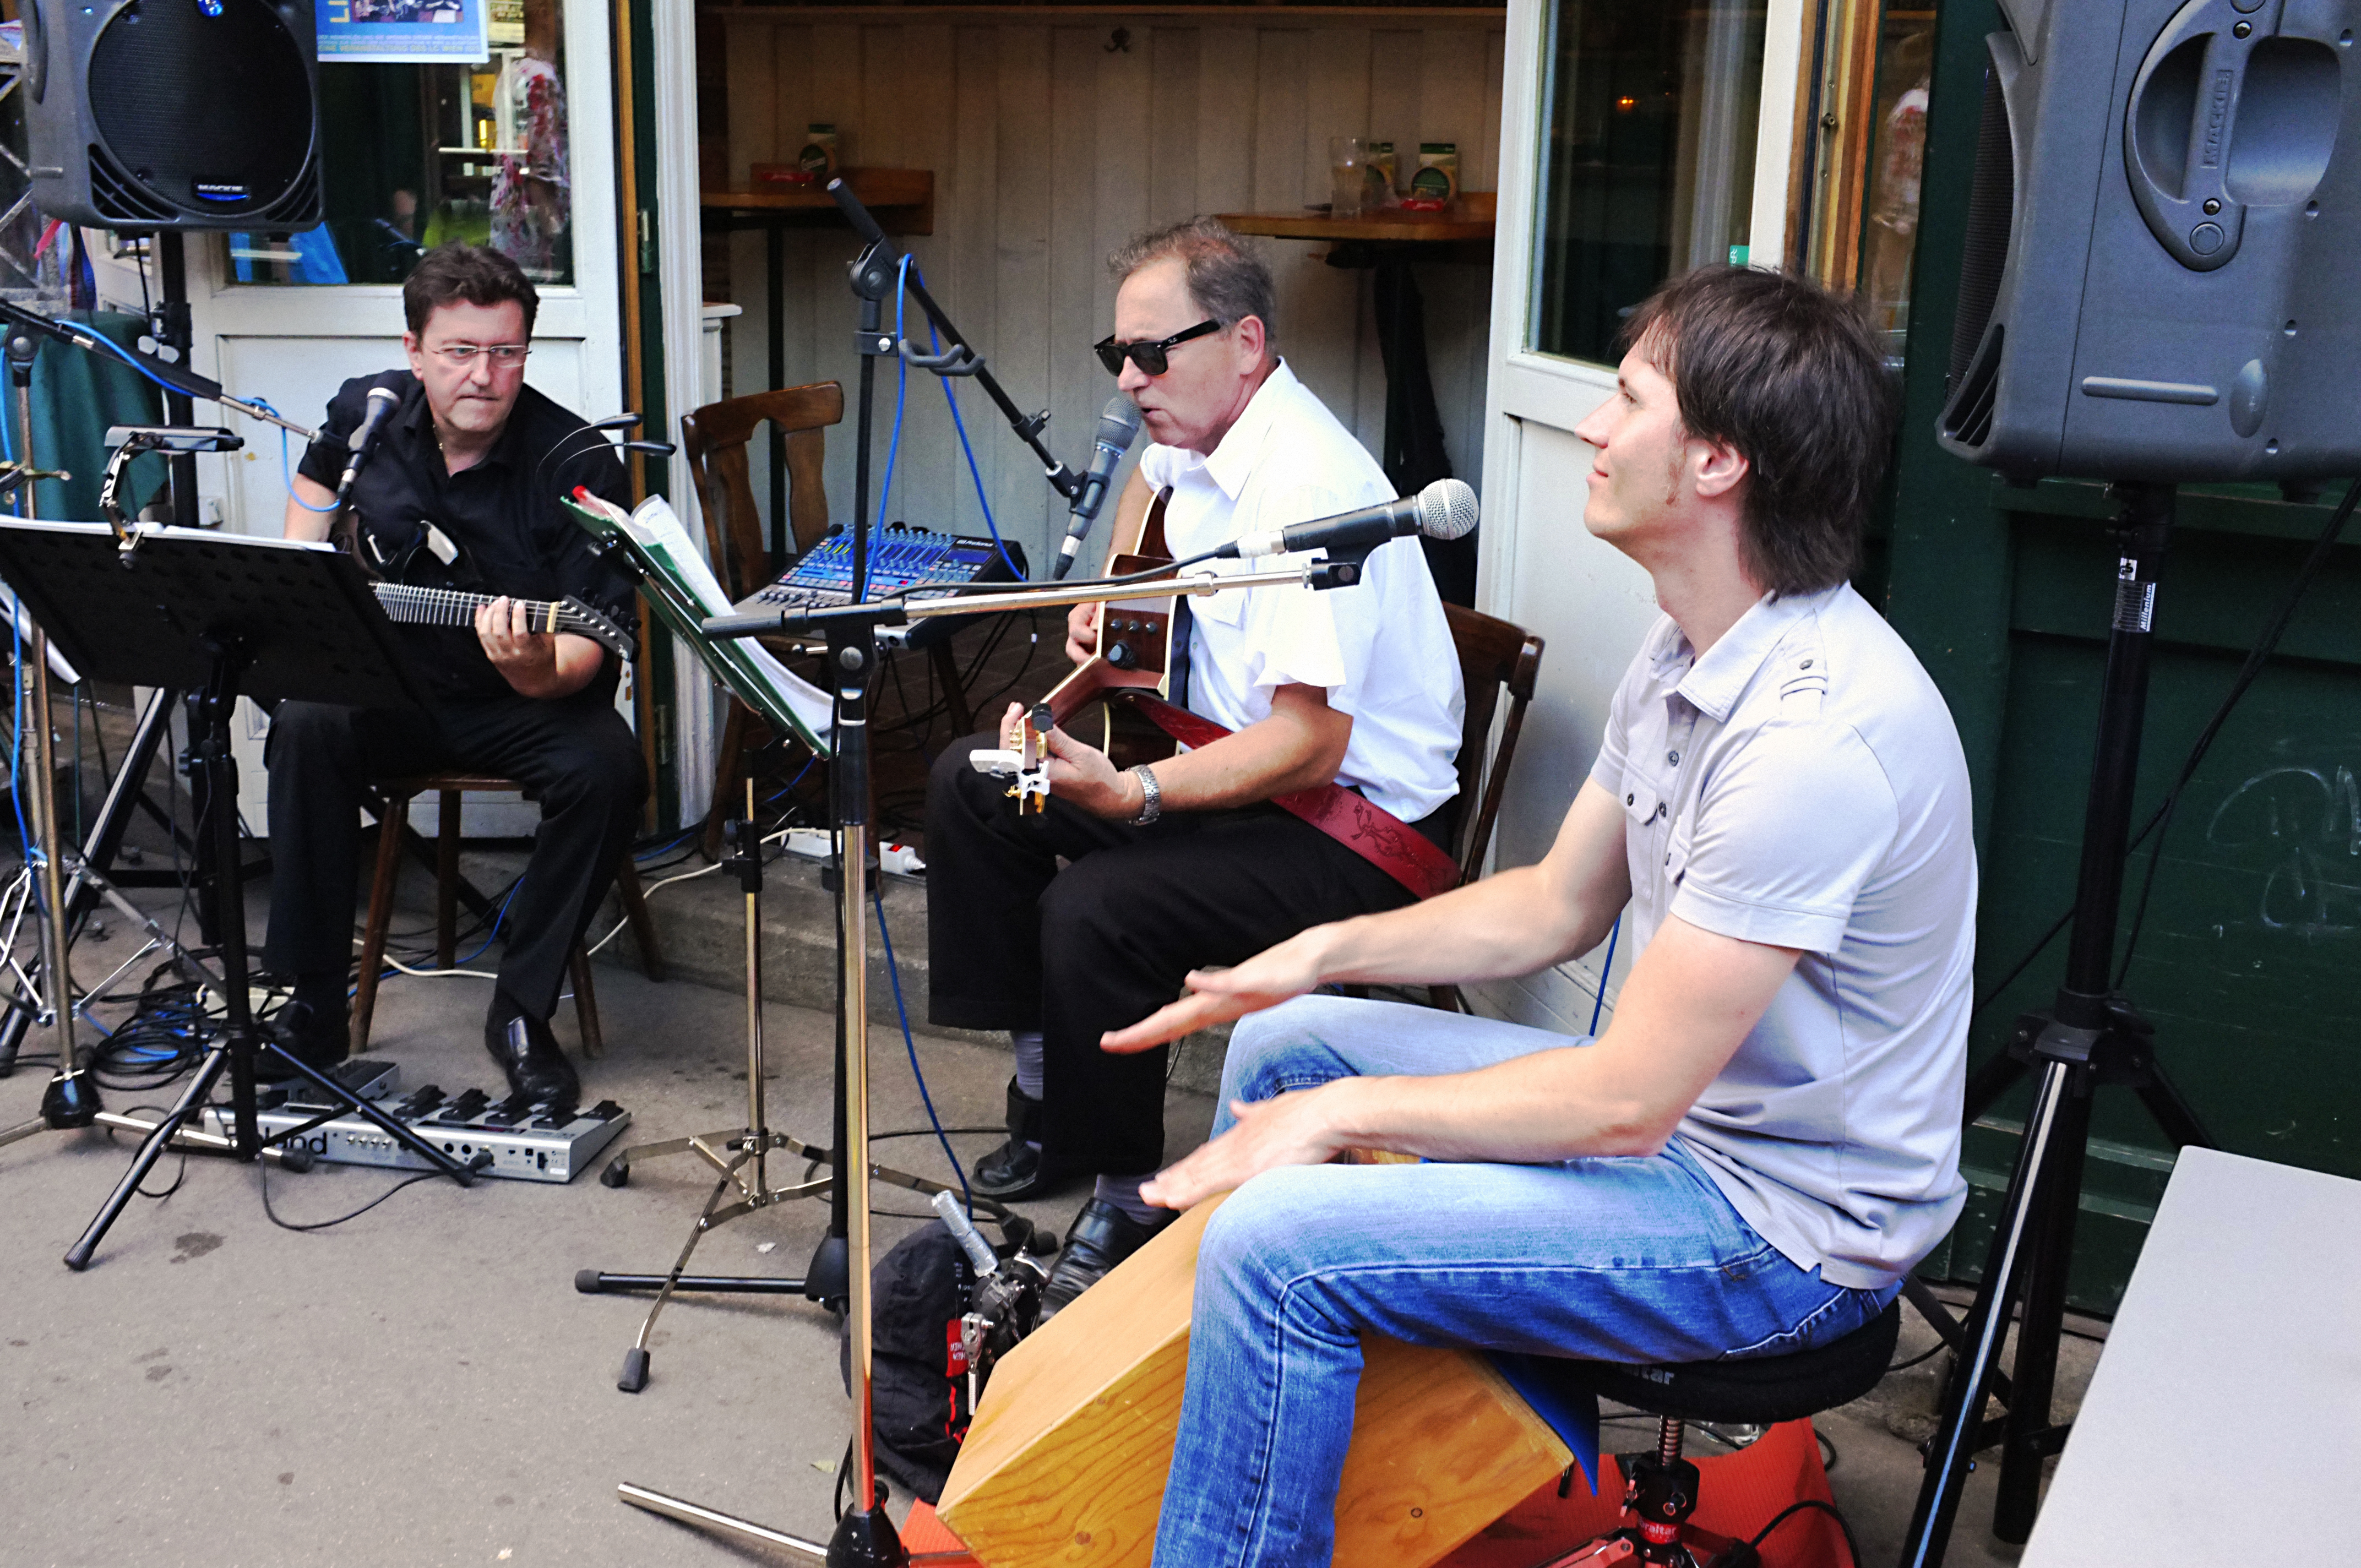
music, street, urban, fujifilm, musician, drum, orchestra, vienna, performance, x100, singing, fuji, drums, drummer, wien, entertainment, finepixx100, social group, musical ensemble